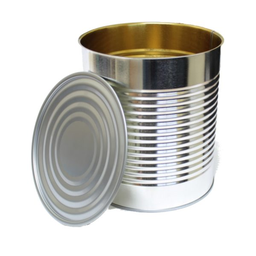
Label: metal